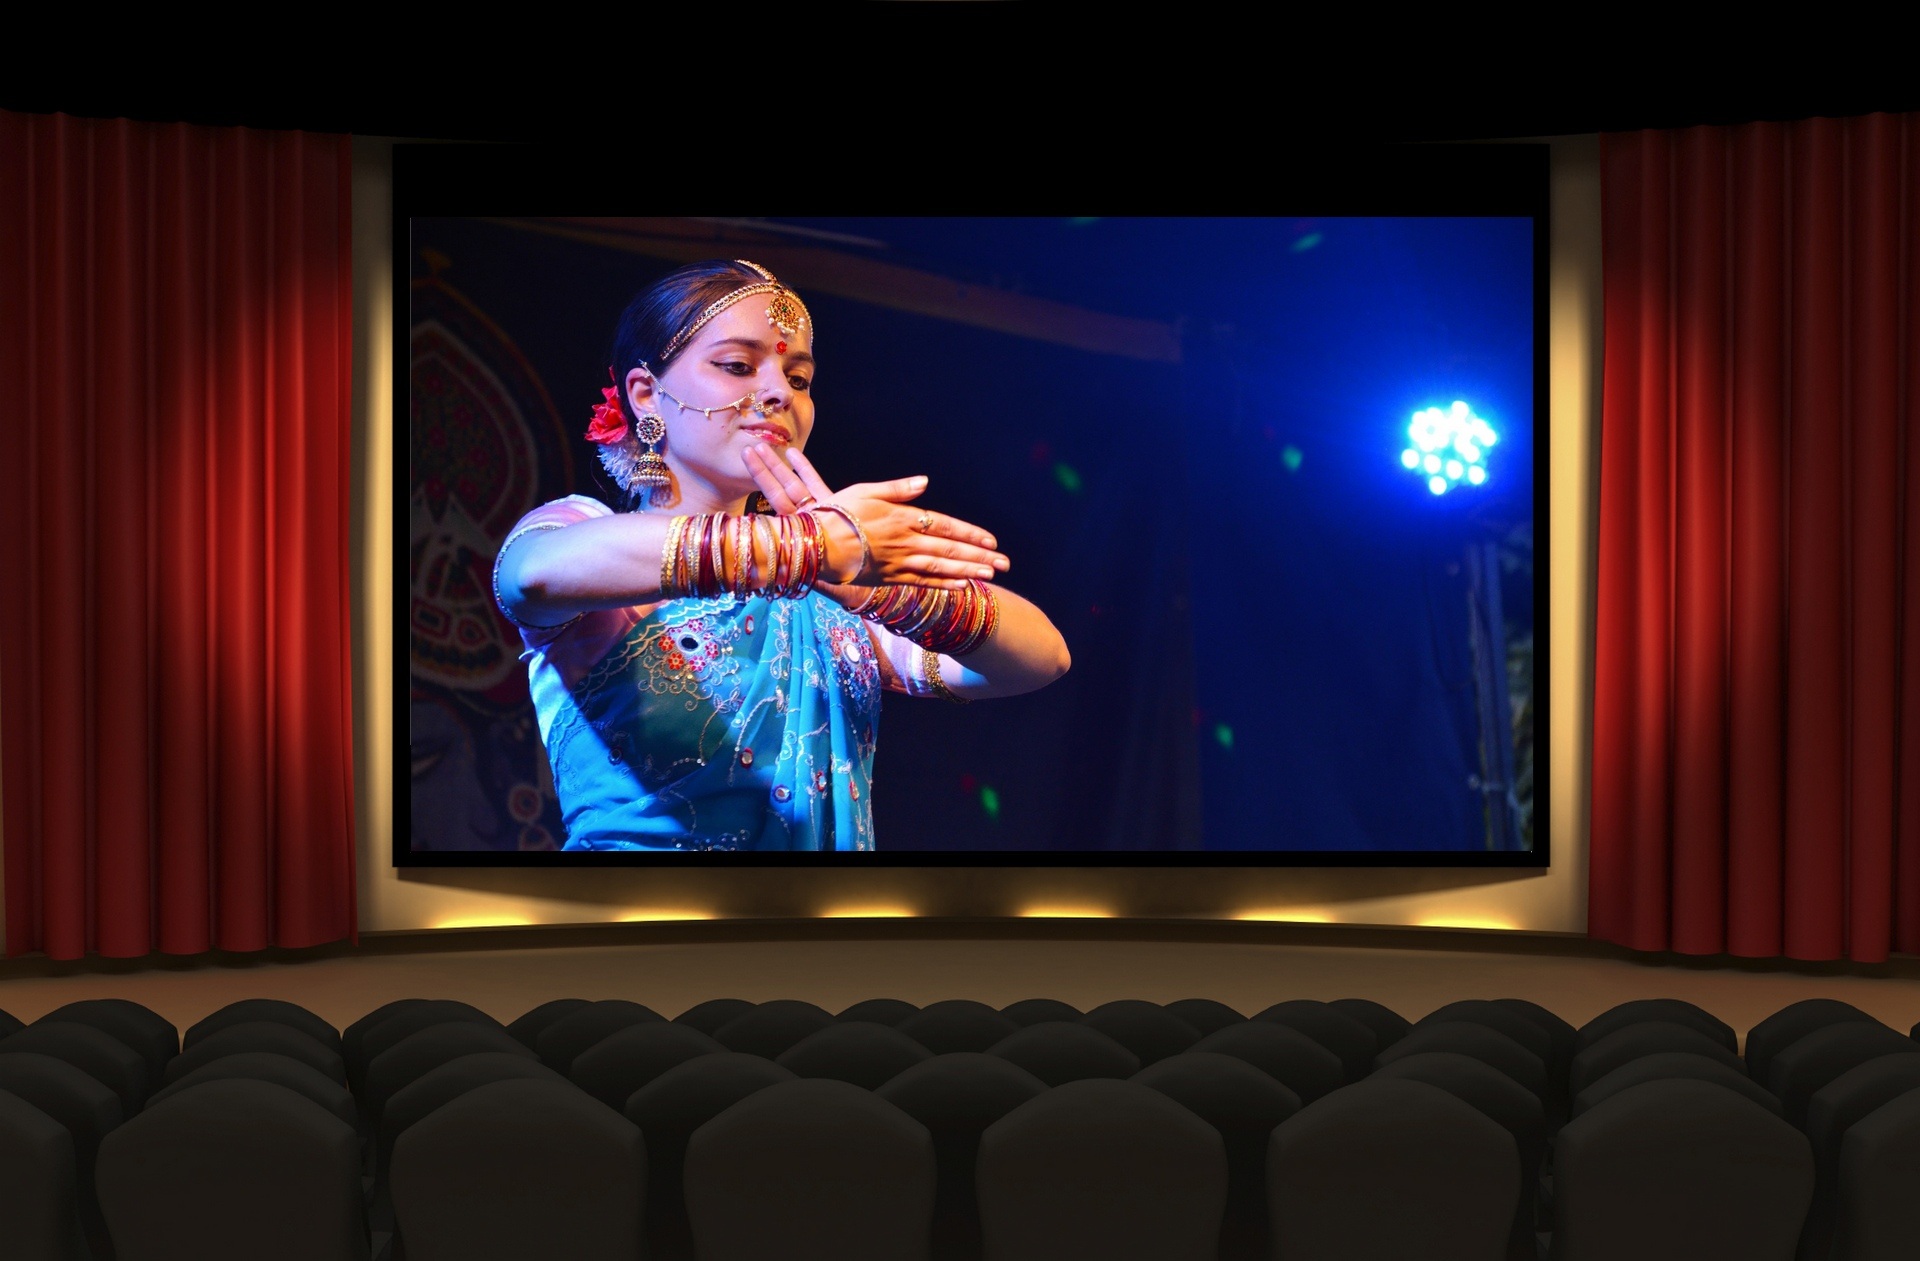
woman, film, audience, theatre, stage, cinema, india, movie, screenshot, performing arts, bollywood, musical theatre